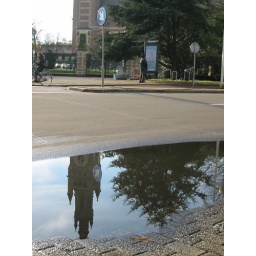
Refection of the tower of the Peace Palace in rain puddle on the street